No. 6 Squadron PAF

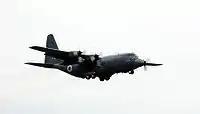
No. 6 Squadron Globe Trotter C-130 flies over McChord Air Force Base, United States.

The bomber squadron saw aerial action during the 1992–96 civil war in Afghanistan. In September 1995, Afghan insurgents attacked and destroyed the Pakistani embassy in Afghanistan, leaving one person killed and dozens injured, including the ambassador. On 7 September 1995, a C-130 aircraft was sent to Kabul for the recovery and evacuation of the embassy staff. The Pakistan Army and Navy dispatched commandos belonging to SSG(N), SSG Division, and the 50th Airborne Division. The aircraft landed in very hostile conditions, but the crew managed to evacuate everyone within half an hour.